Sophie Barthes

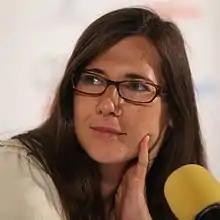
Sophie Barthes in Karlovy Vary

Sophie Barthes (born 1974) is a French-American film director and screenwriter best known for her 2009 film "Cold Souls".